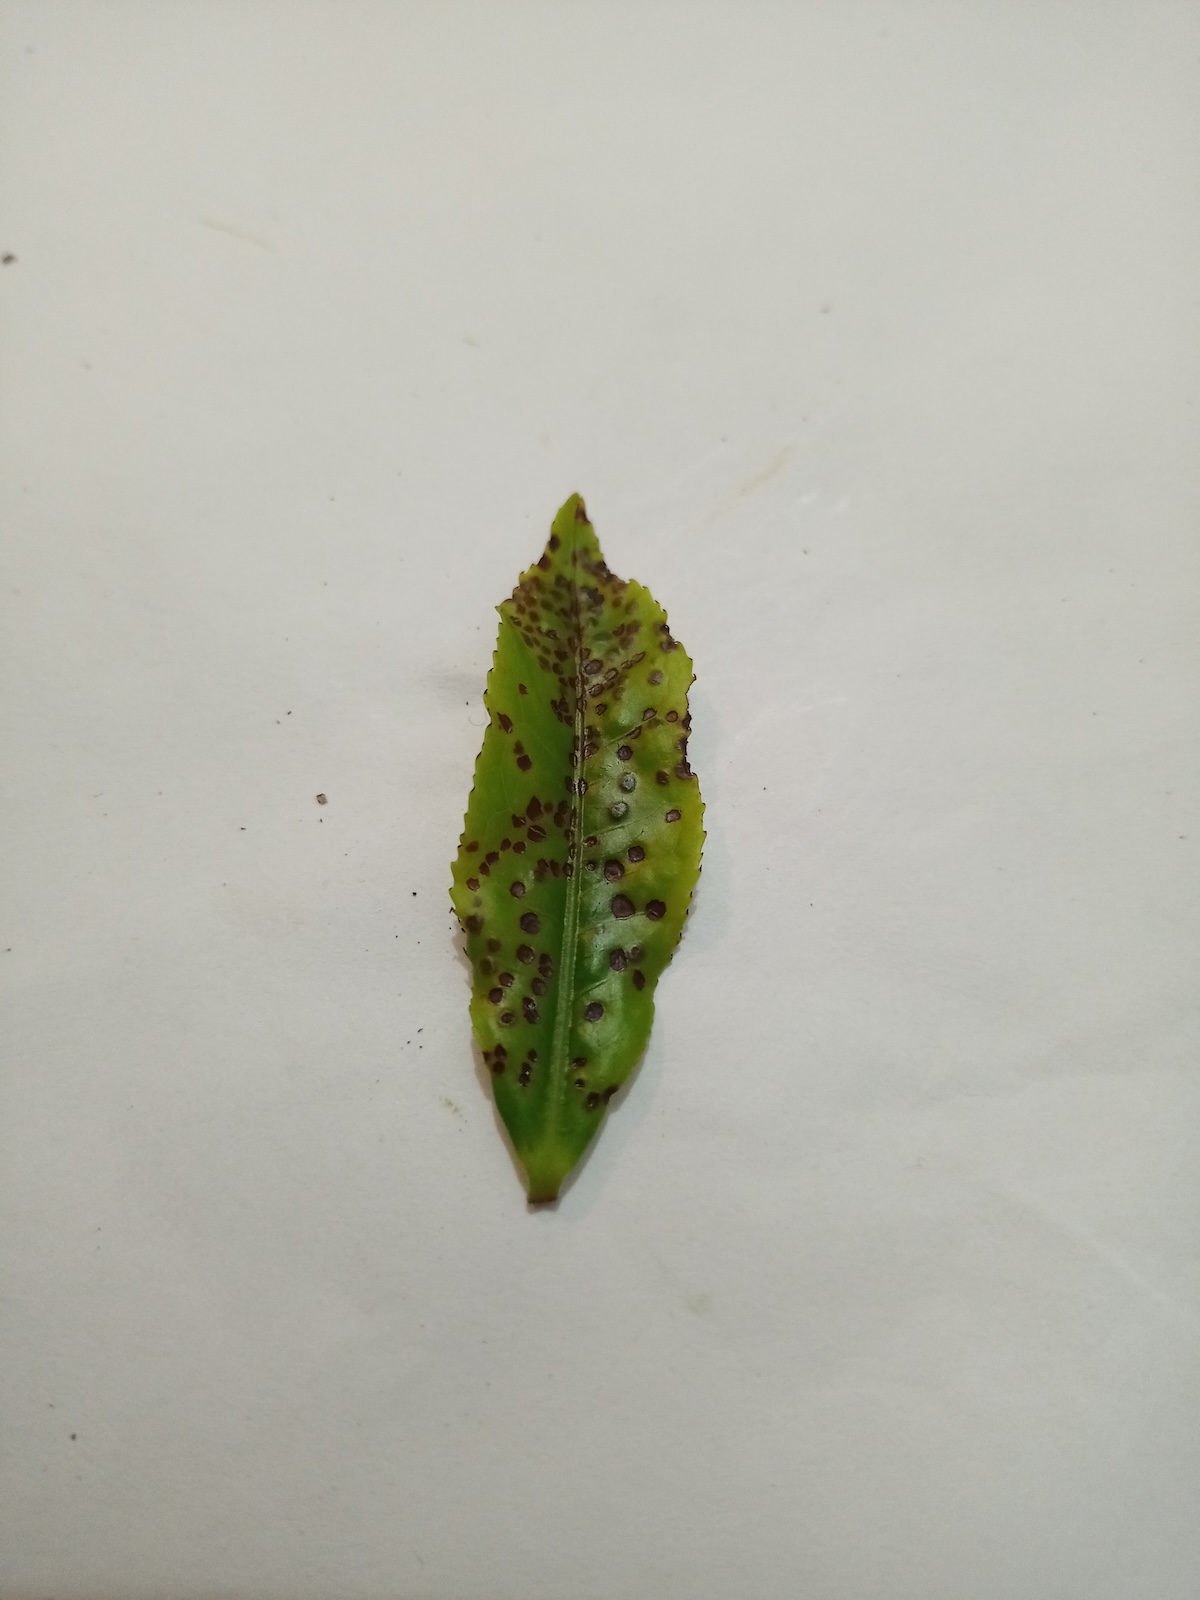
Label: Helopeltis